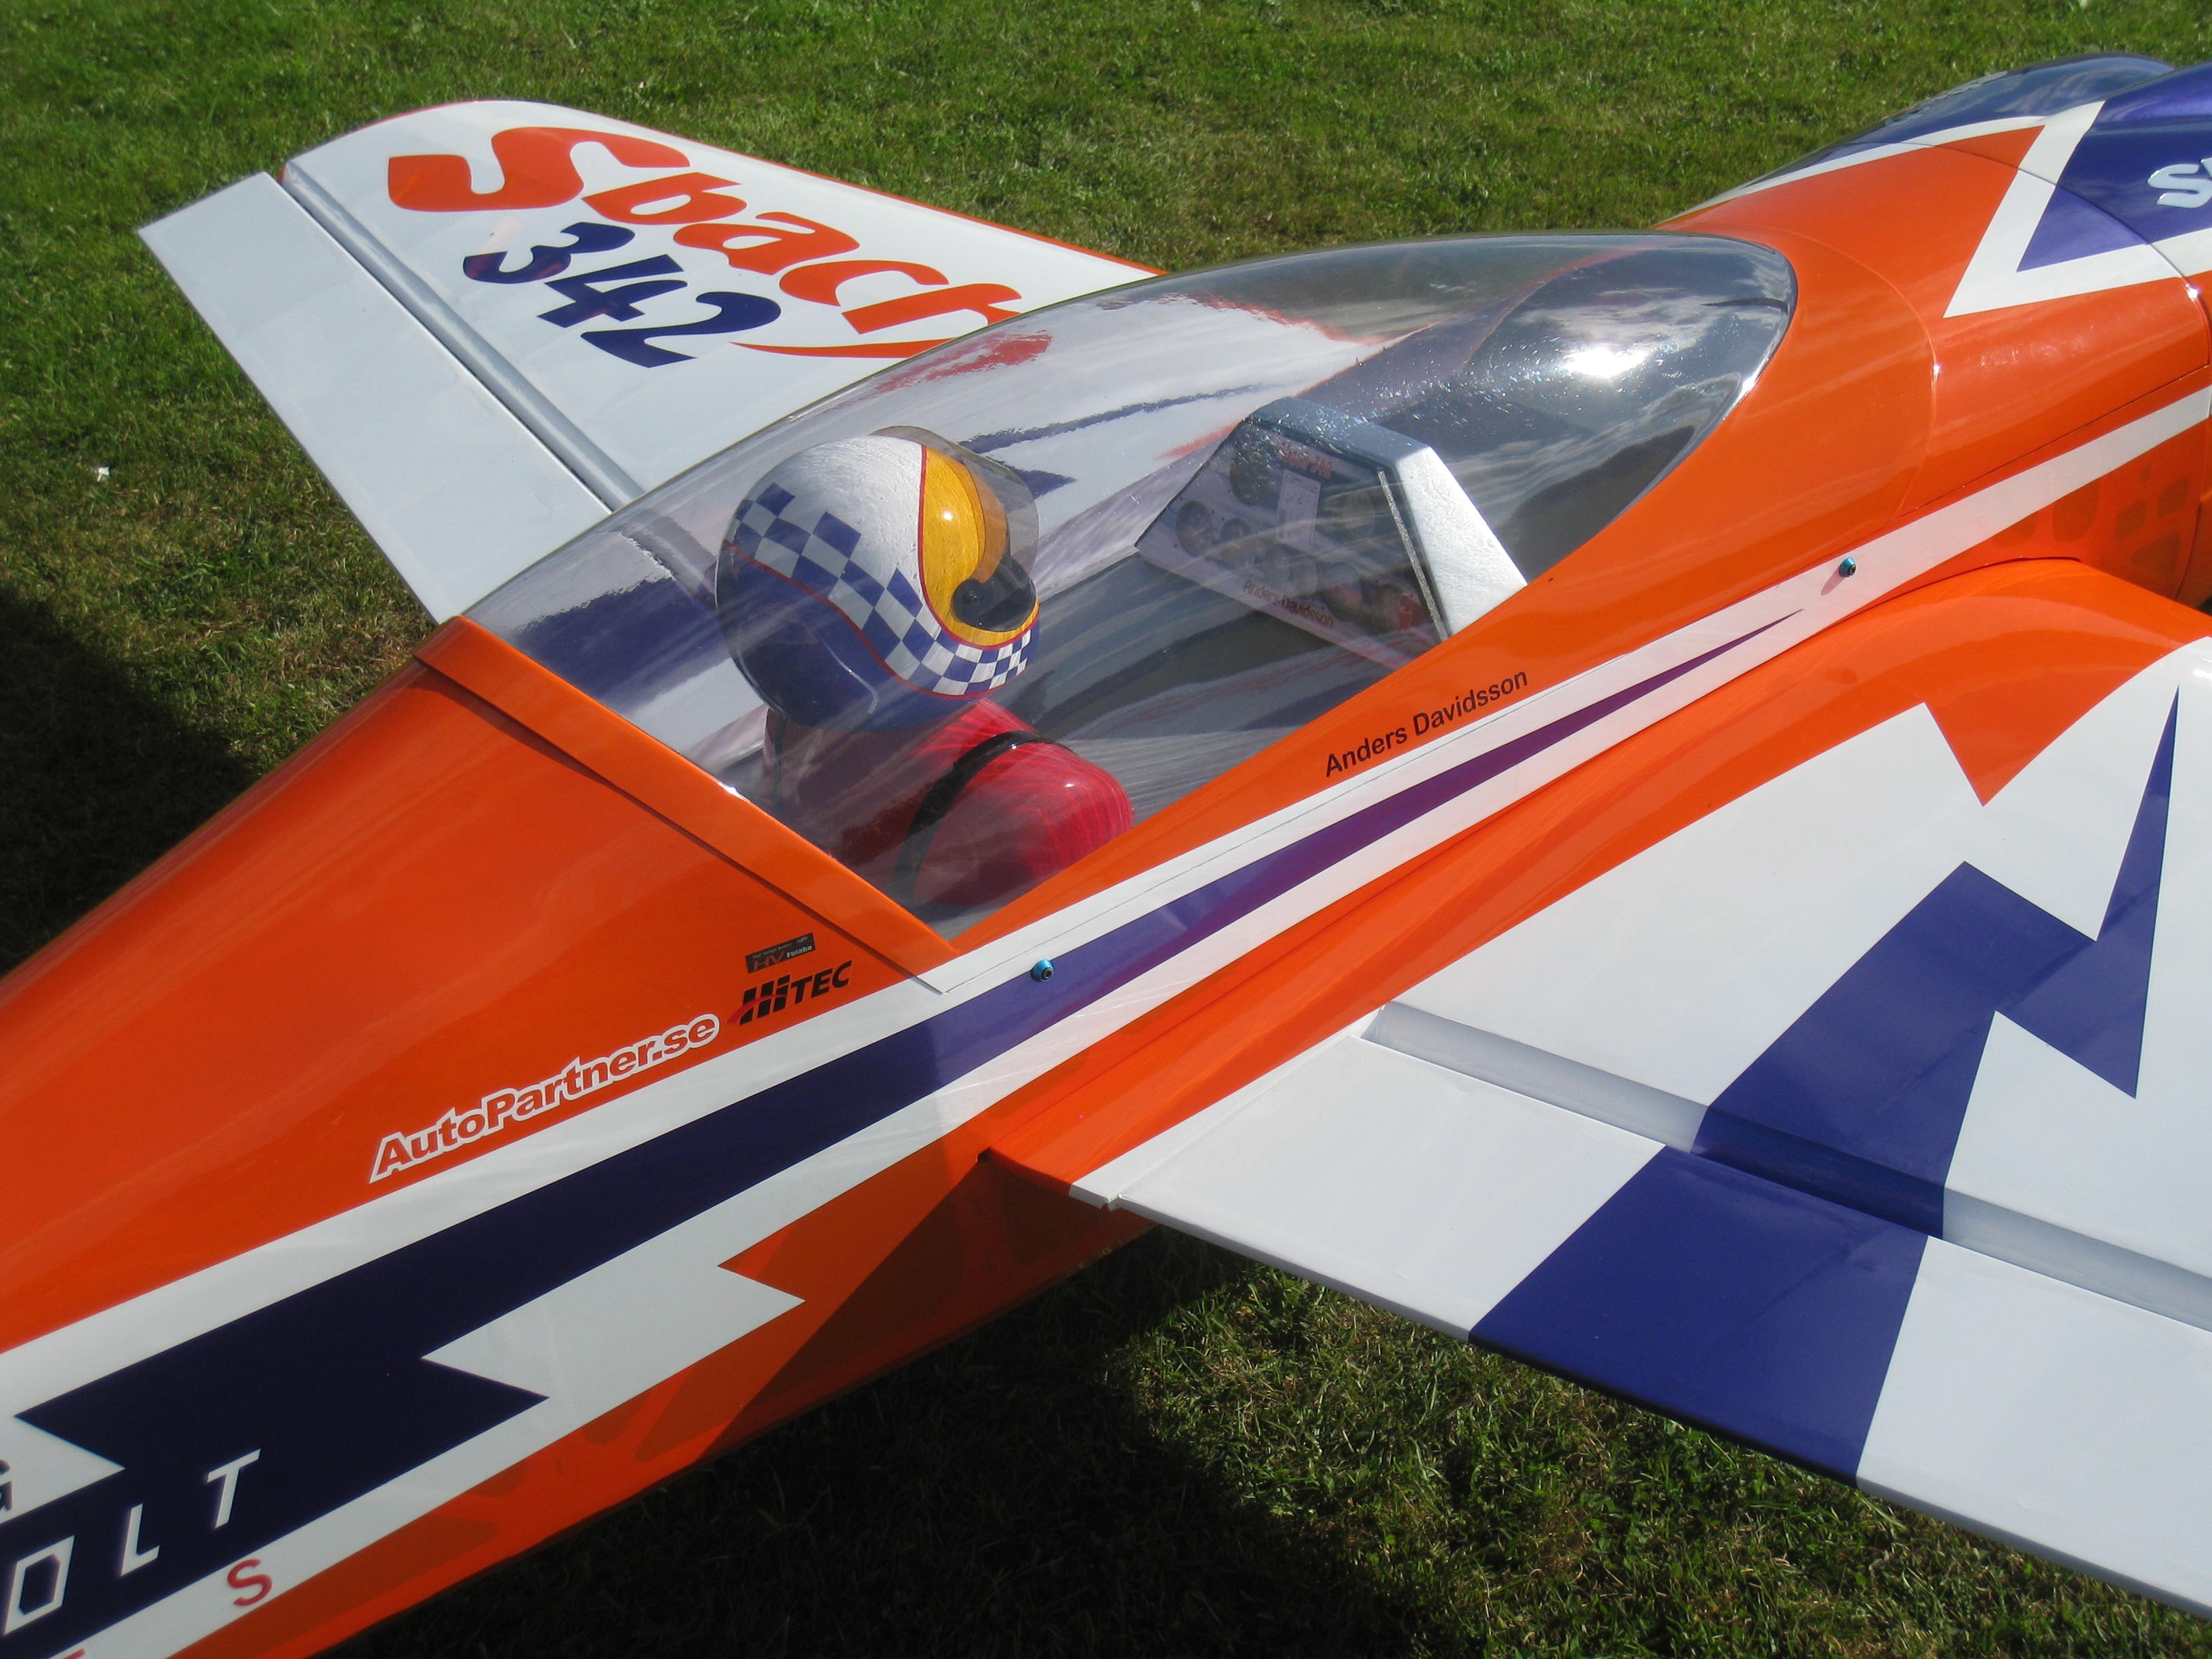
grass, wing, summer, airplane, aircraft, vehicle, aviation, colors, wings, airfield, light aircraft, aerobatics, fighter aircraft, model aircraft, monoplane, general aviation, air racing, propeller driven aircraft, radio controlled aircraft, model airplane, extra ea 300